Representative Band of the Policja

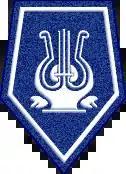
The Collar stripe of the Polish Police Band uniform (since 1995).

The Representative Band of the Policja is a musical unit of the Policja of the Republic of Poland. It is responsible for providing musical support and rendering honors to the President of Poland and the Minister of the Interior and Administration in the capital of Warsaw. It has been under the baton of Chief Conductor Janusz Trzepizur (since 2005) and Drum Major, Staff Sergeant Jakub Pietrucha. Being that it is a central band, it is the seniormost of three Polish police bands, with the other two being based in Wrocław and Katowice.